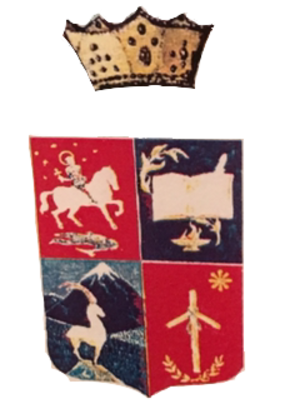
Blason familiale des Gochadzés
Les armoiries de la Géorgie sont le symbole de la République de Géorgie, pays caucasien. Représentation officielle du pays, les armoiries actuelles furent créées en 2004 mais furent précédées par une très longue série d'autres systèmes d'emblèmes, les plus anciens datant de l'Antiquité.